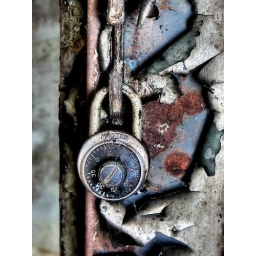
Shot at the abandoned Emge meat processing plant and slaughter house in Fort Branch, IN.